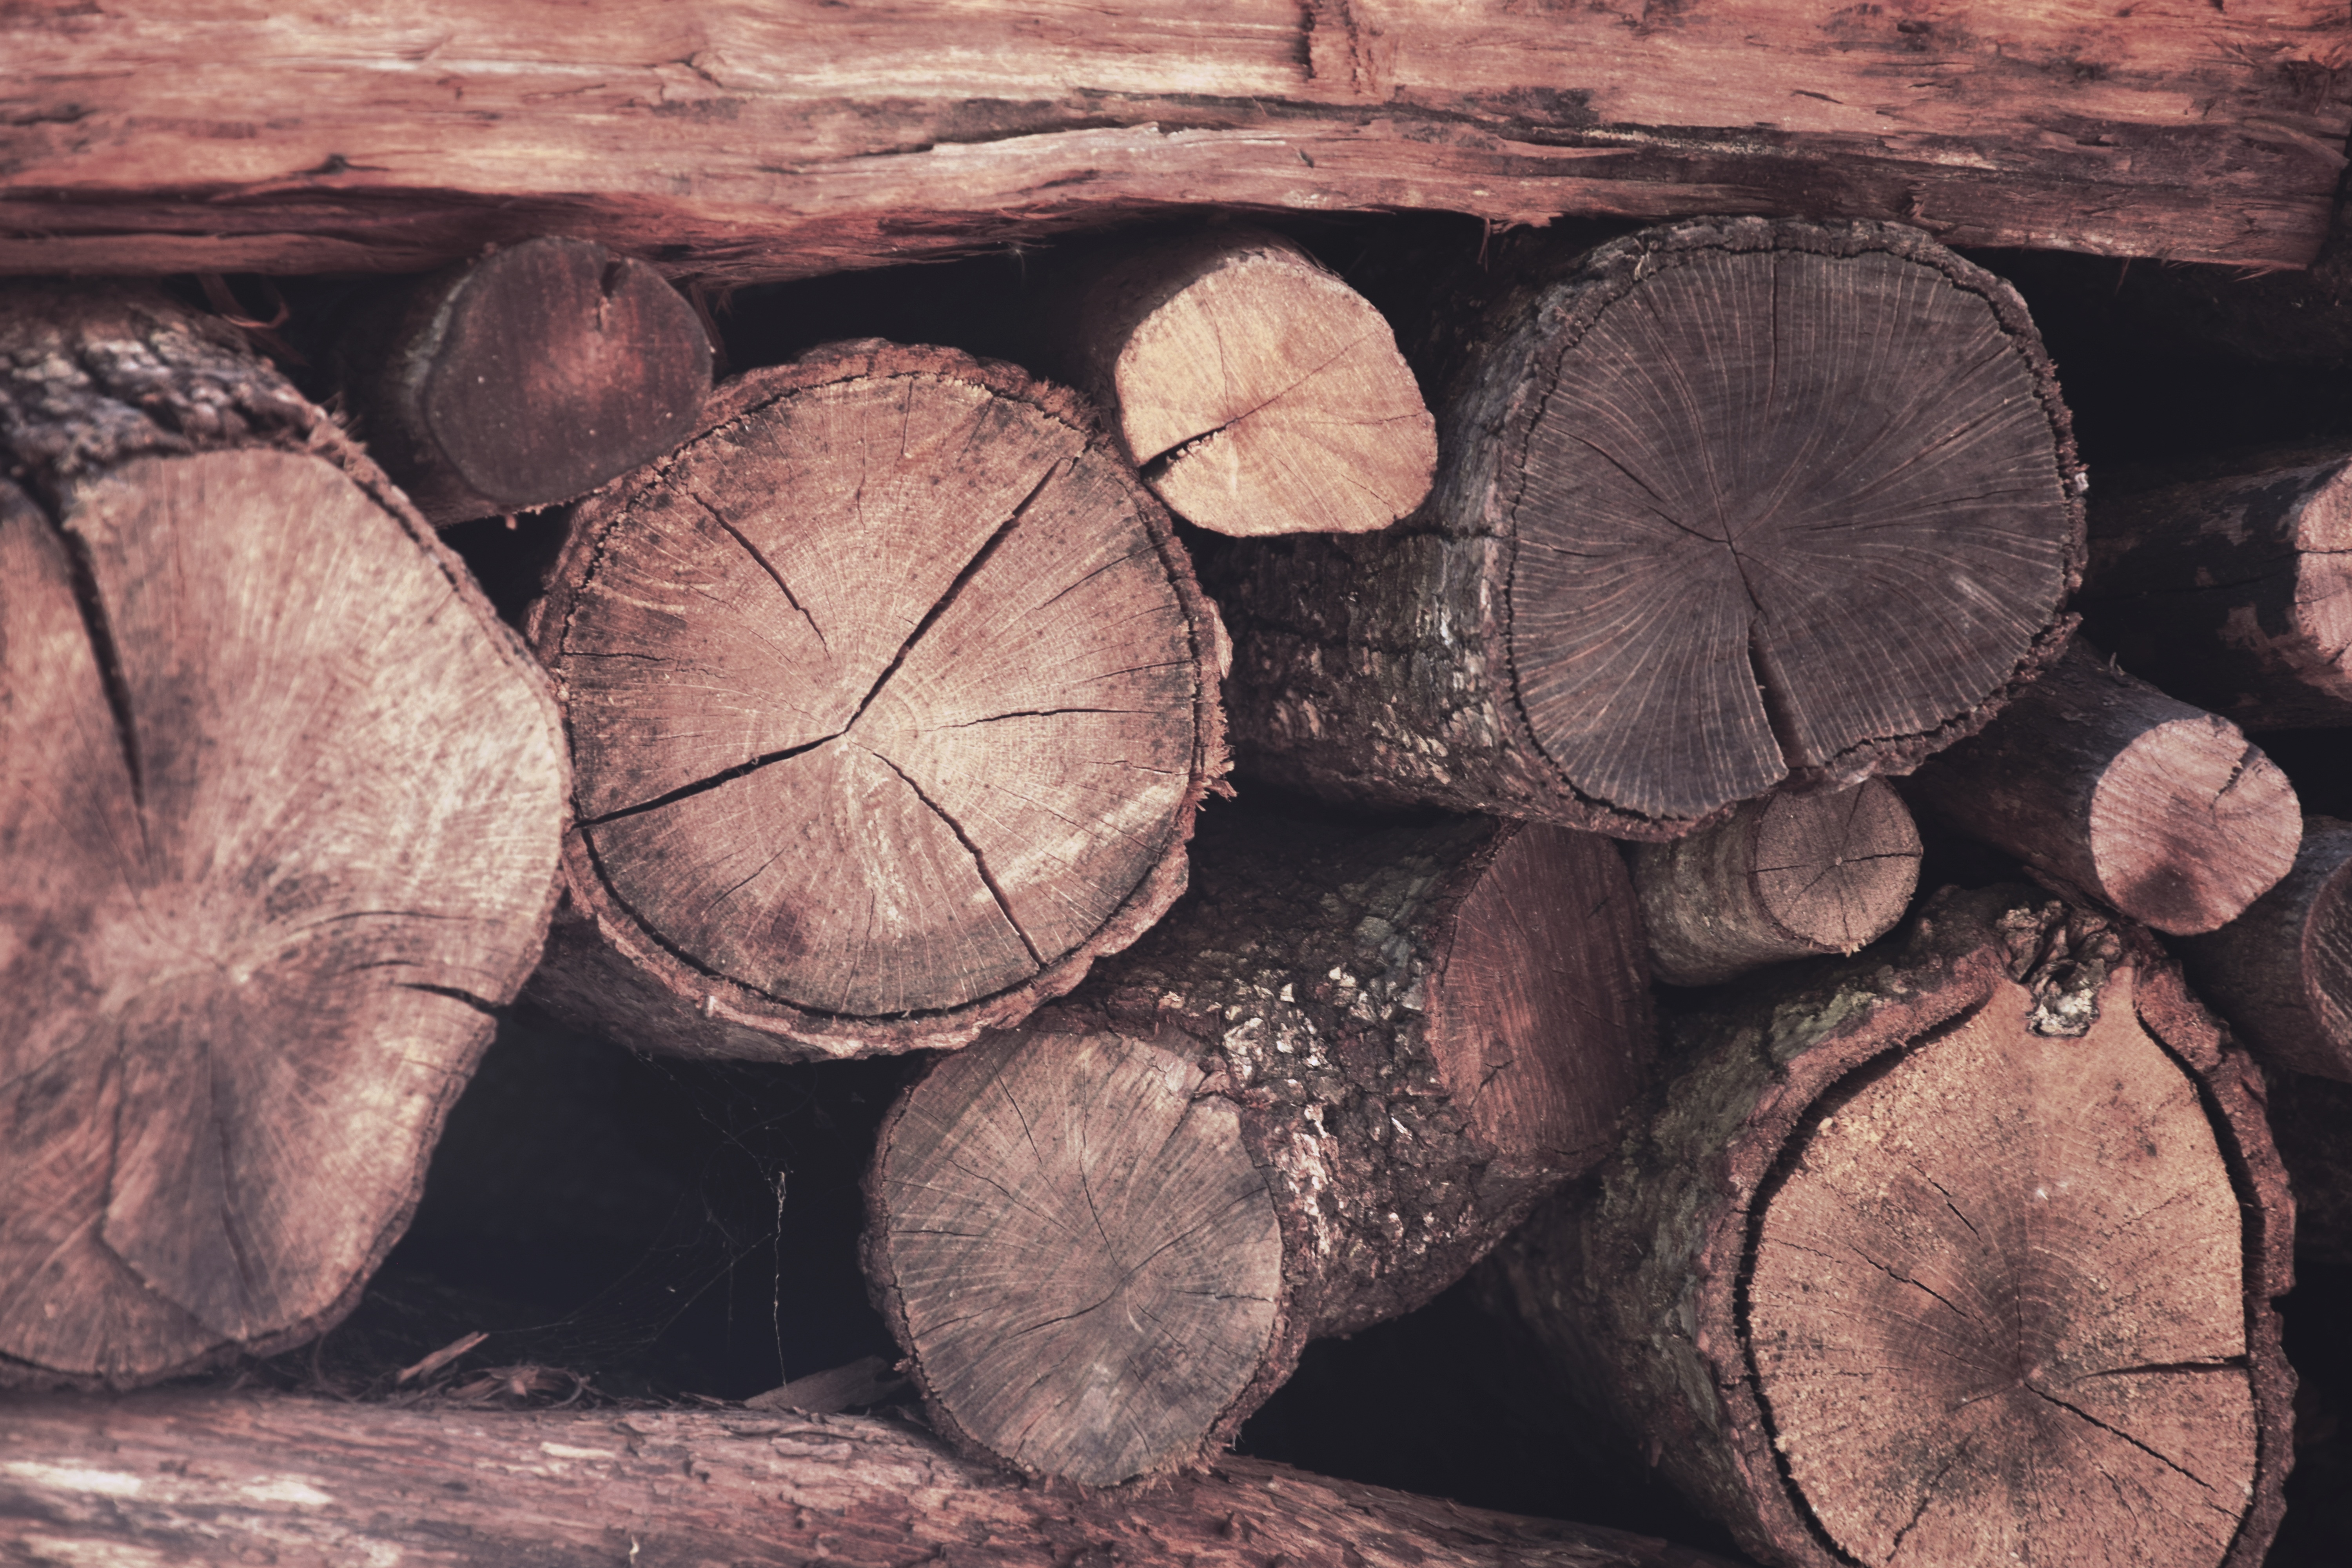
tree, winter, wood, texture, leaf, trunk, summer, spring, autumn, fire, soil, firewood, lumber, coconut, trunks, man made object, ancient history, woody plant, medicinal mushroom